Rembrandt's prints

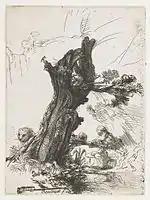
"Saint Jerome writing under a tree" (B. 103).

The chemical technique of etching was developed in the Middle Ages by Arab armorers to decorate their weapons. It flourished in the southern part of present-day Germany in the 15th century, where the first etchings were printed towards the end of that century. In the early 17th century, Dutch artists such as Esaias van de Velde, Jan van de Velde the Younger and Willem Buytewech experimented with the technique. They sought a better tone and a way to create an atmospheric effect in their landscape prints, breaking away from long contour lines to draw them with small strokes and dots. Hercules Seghers in turn experimented with etching, but for different reasons: he tried to reproduce a painterly effect by printing on colored paper or canvas; moreover, he reworked the print after printing with a brush coated with colored paint, making each print unique.